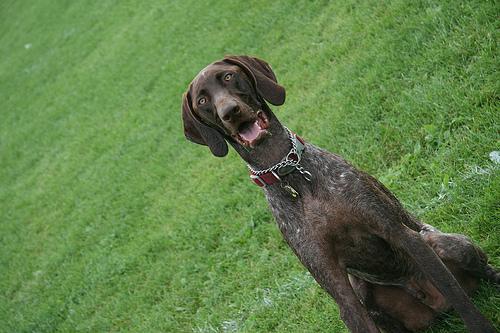
Breed: german shorthaired